Christian Blangstrup

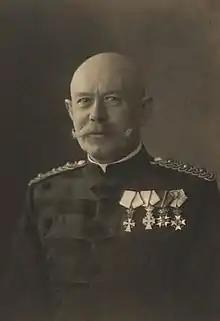
Christian Blangstrup

Christian Blangstrup (29 October 1857, Nykøbing Falster – 1926) was a Danish encyclopedist. Born in Nykjobing, he was editor-in-chief of the Danish newspaper "Berlingske Tidende" from 1902 to 1912. He later edited the volumes 1–21 of the second edition of the Danish encyclopedia "Salmonsens Konversationsleksikon".